IPad Pro (2nd generation)

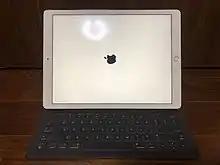
Features of the new iPad Pro include a foldable keyboard

The second-generation iPad Pro was announced on June 5, 2017, alongside iOS 11 at WWDC 2017. The two models, the 10.5-inch and 12.9-inch, have an upgraded A10X SoC which features a 6-core CPU with a 12-core GPU, Apple's ProMotion display technology which supports HDR10 and Dolby Vision content (with iOS 11 or later) with a 120 Hz refresh rate and their True Tone display is 50 percent brighter than the earlier models; both sizes also have a 12-megapixel rear-facing camera with quad-LED True-Tone flash and a 7-megapixel front-facing camera with Retina Flash. They have USB 3.0 connection speeds using Lightning cables, with USB-C fast-charge support. The second-generation iPad Pro has storage capacities up to 512 GB. The second-generation iPad Pro is the final model to include a home button with Touch ID, with the third-generation model replacing it with gestures for navigation and Face ID replacing Touch ID for authentication purposes.